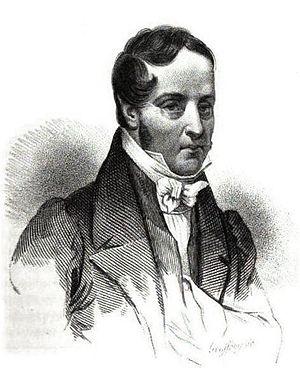
Le procès de quatre anciens ministres de Charles X, accusés d'avoir participé au coup de force constitutionnel du 25 juillet 1830 qui a permis de justifier la révolution de Juillet, se tient devant la Chambre des pairs du 15 au 21 décembre 1830. Il constitue la première grande épreuve politique que doit affronter la monarchie de Juillet, qui en sort victorieuse et affermie.